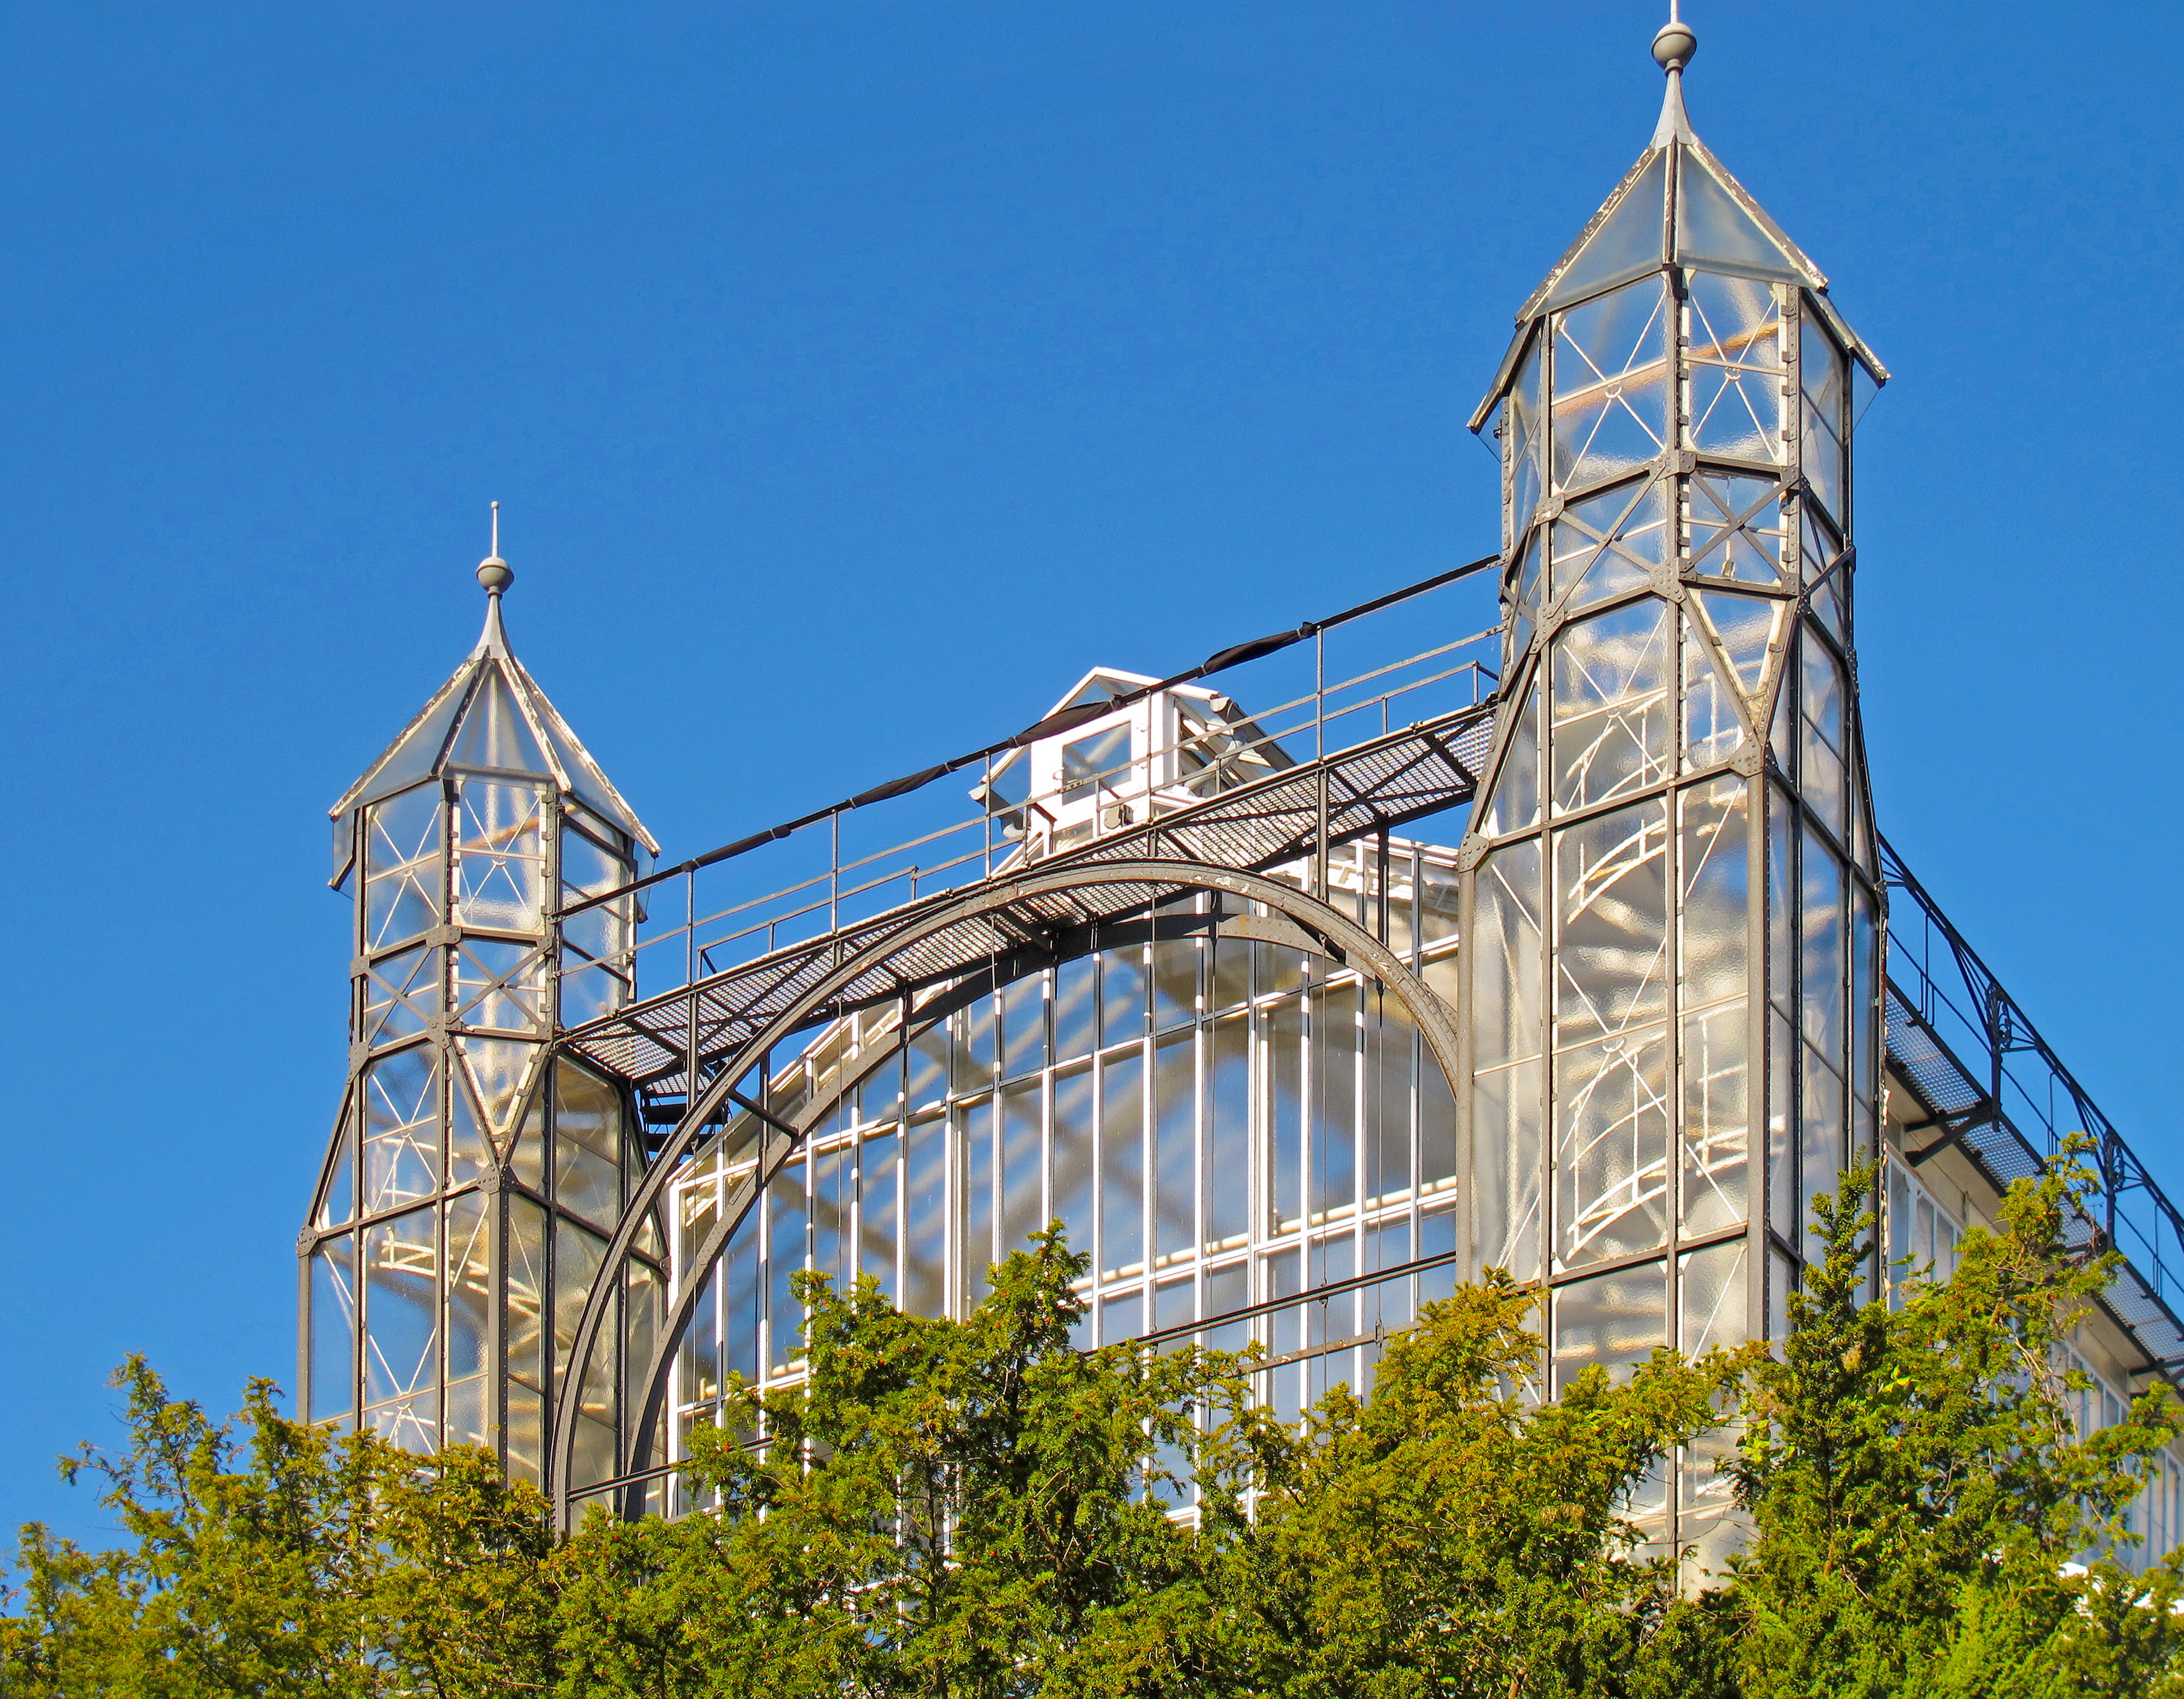
architecture, bridge, glass, steel, tower, landmark, facade, greenhouse, tower block, botanical garden